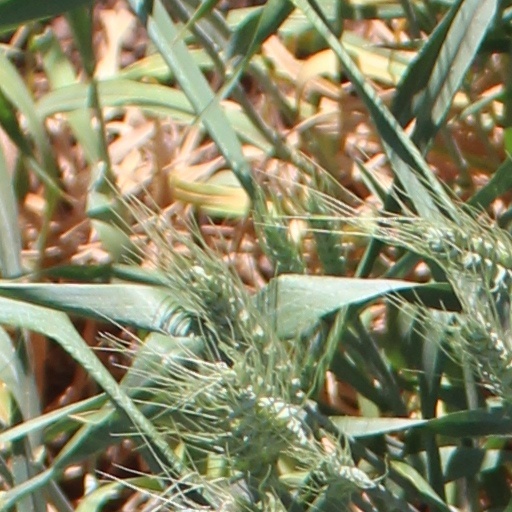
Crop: wheat